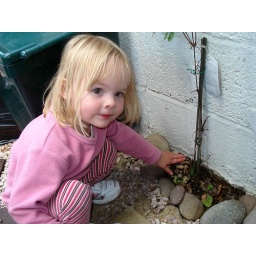
Emily is stroking the model tortoise outside our holiday cottage in Topsham just before we head home from our holiday.